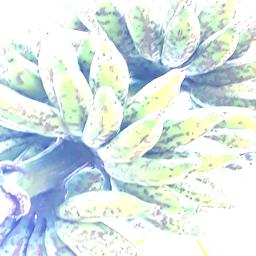
Label: BANANA FRUIT- SCARRING BEETLE